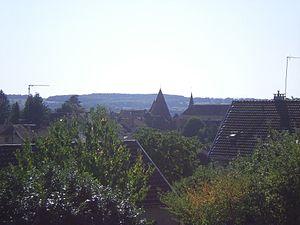
Vue générale du centre-ville